Chooz, Ardennes

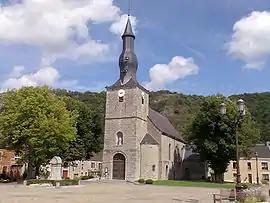
The church in Chooz

Chooz is a commune in the Ardennes department in northern France.